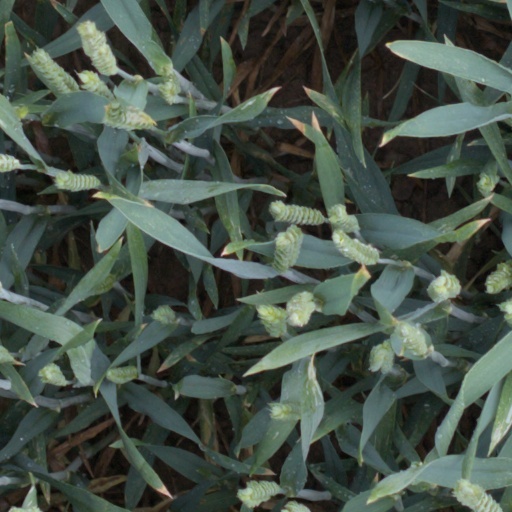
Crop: wheat